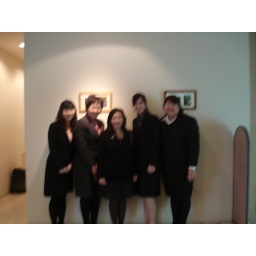
taken by de front desk girl